Falsgrave

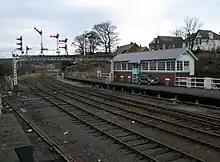
Falsgrave Signal Box. The gantry was moved to the NYMR in 2010

, and as far west as Wykeham ("Steintun", "Fieulac" and "Wicham" respectively in the Domesday survey). The Manor of Falsgrave had 21 villages under its legal control (known as soke in Medieval times. In 1256, King Henry III enacted a charter that stated "..to the burgesses of Escardeburgh [Scarborough], the enlargement of the said borough, by adding the Manor of Whallesgrave [Falsgrave], with all the lands, pastures, mills, pools, and all other things to the same manor belonging..." However, in 1377, King Richard II issued an edict so that "Walesgrif" would be annexed to the town of Scarborough, ceasing its status as a village, and eventually becoming a suburb of Scarborough.